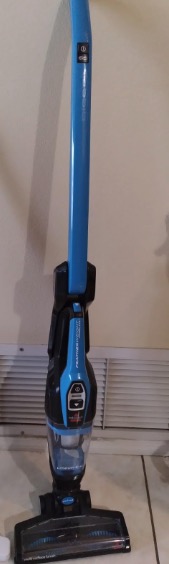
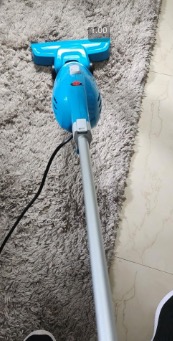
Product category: items_vacuum
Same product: no